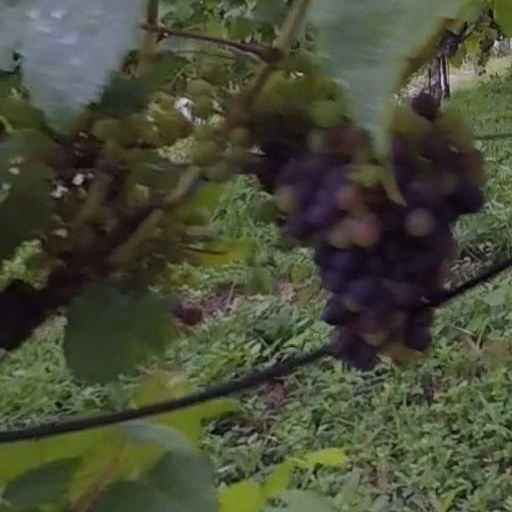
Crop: grape